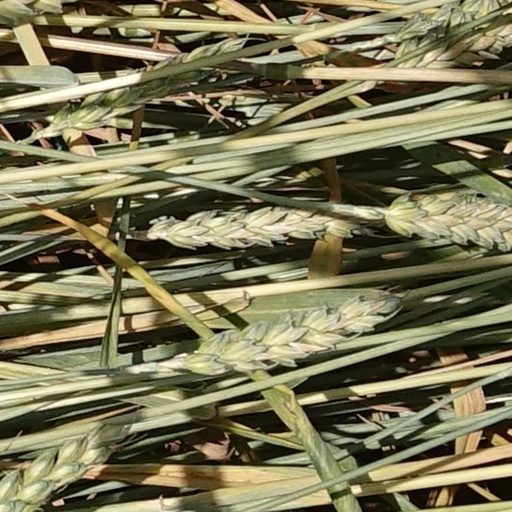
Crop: wheat